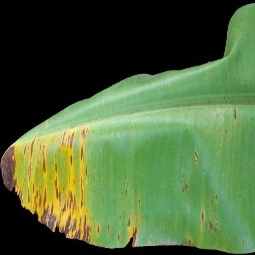
Label: Potassium